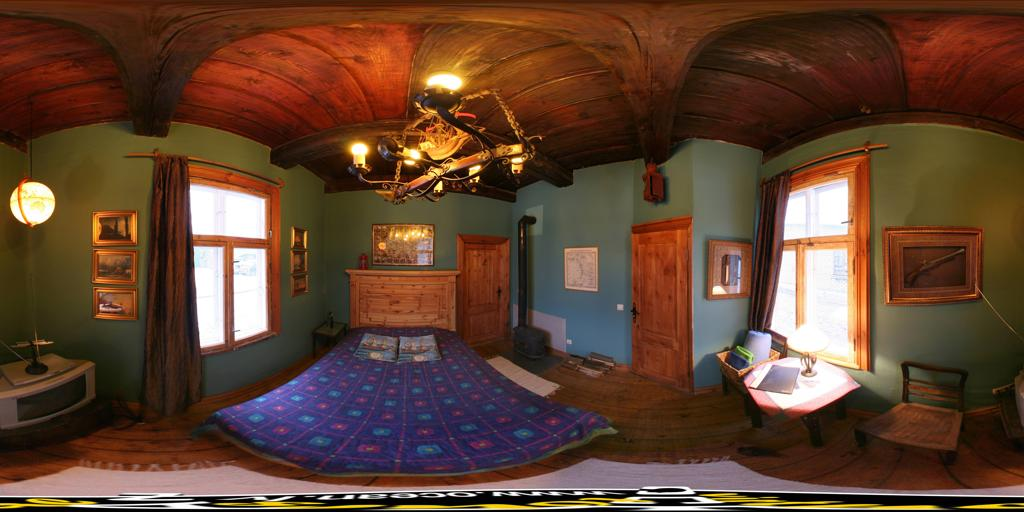
Referred object: The door frame between two doors

Referred object: the ornate wooden chandelier